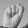
ASL letter: S